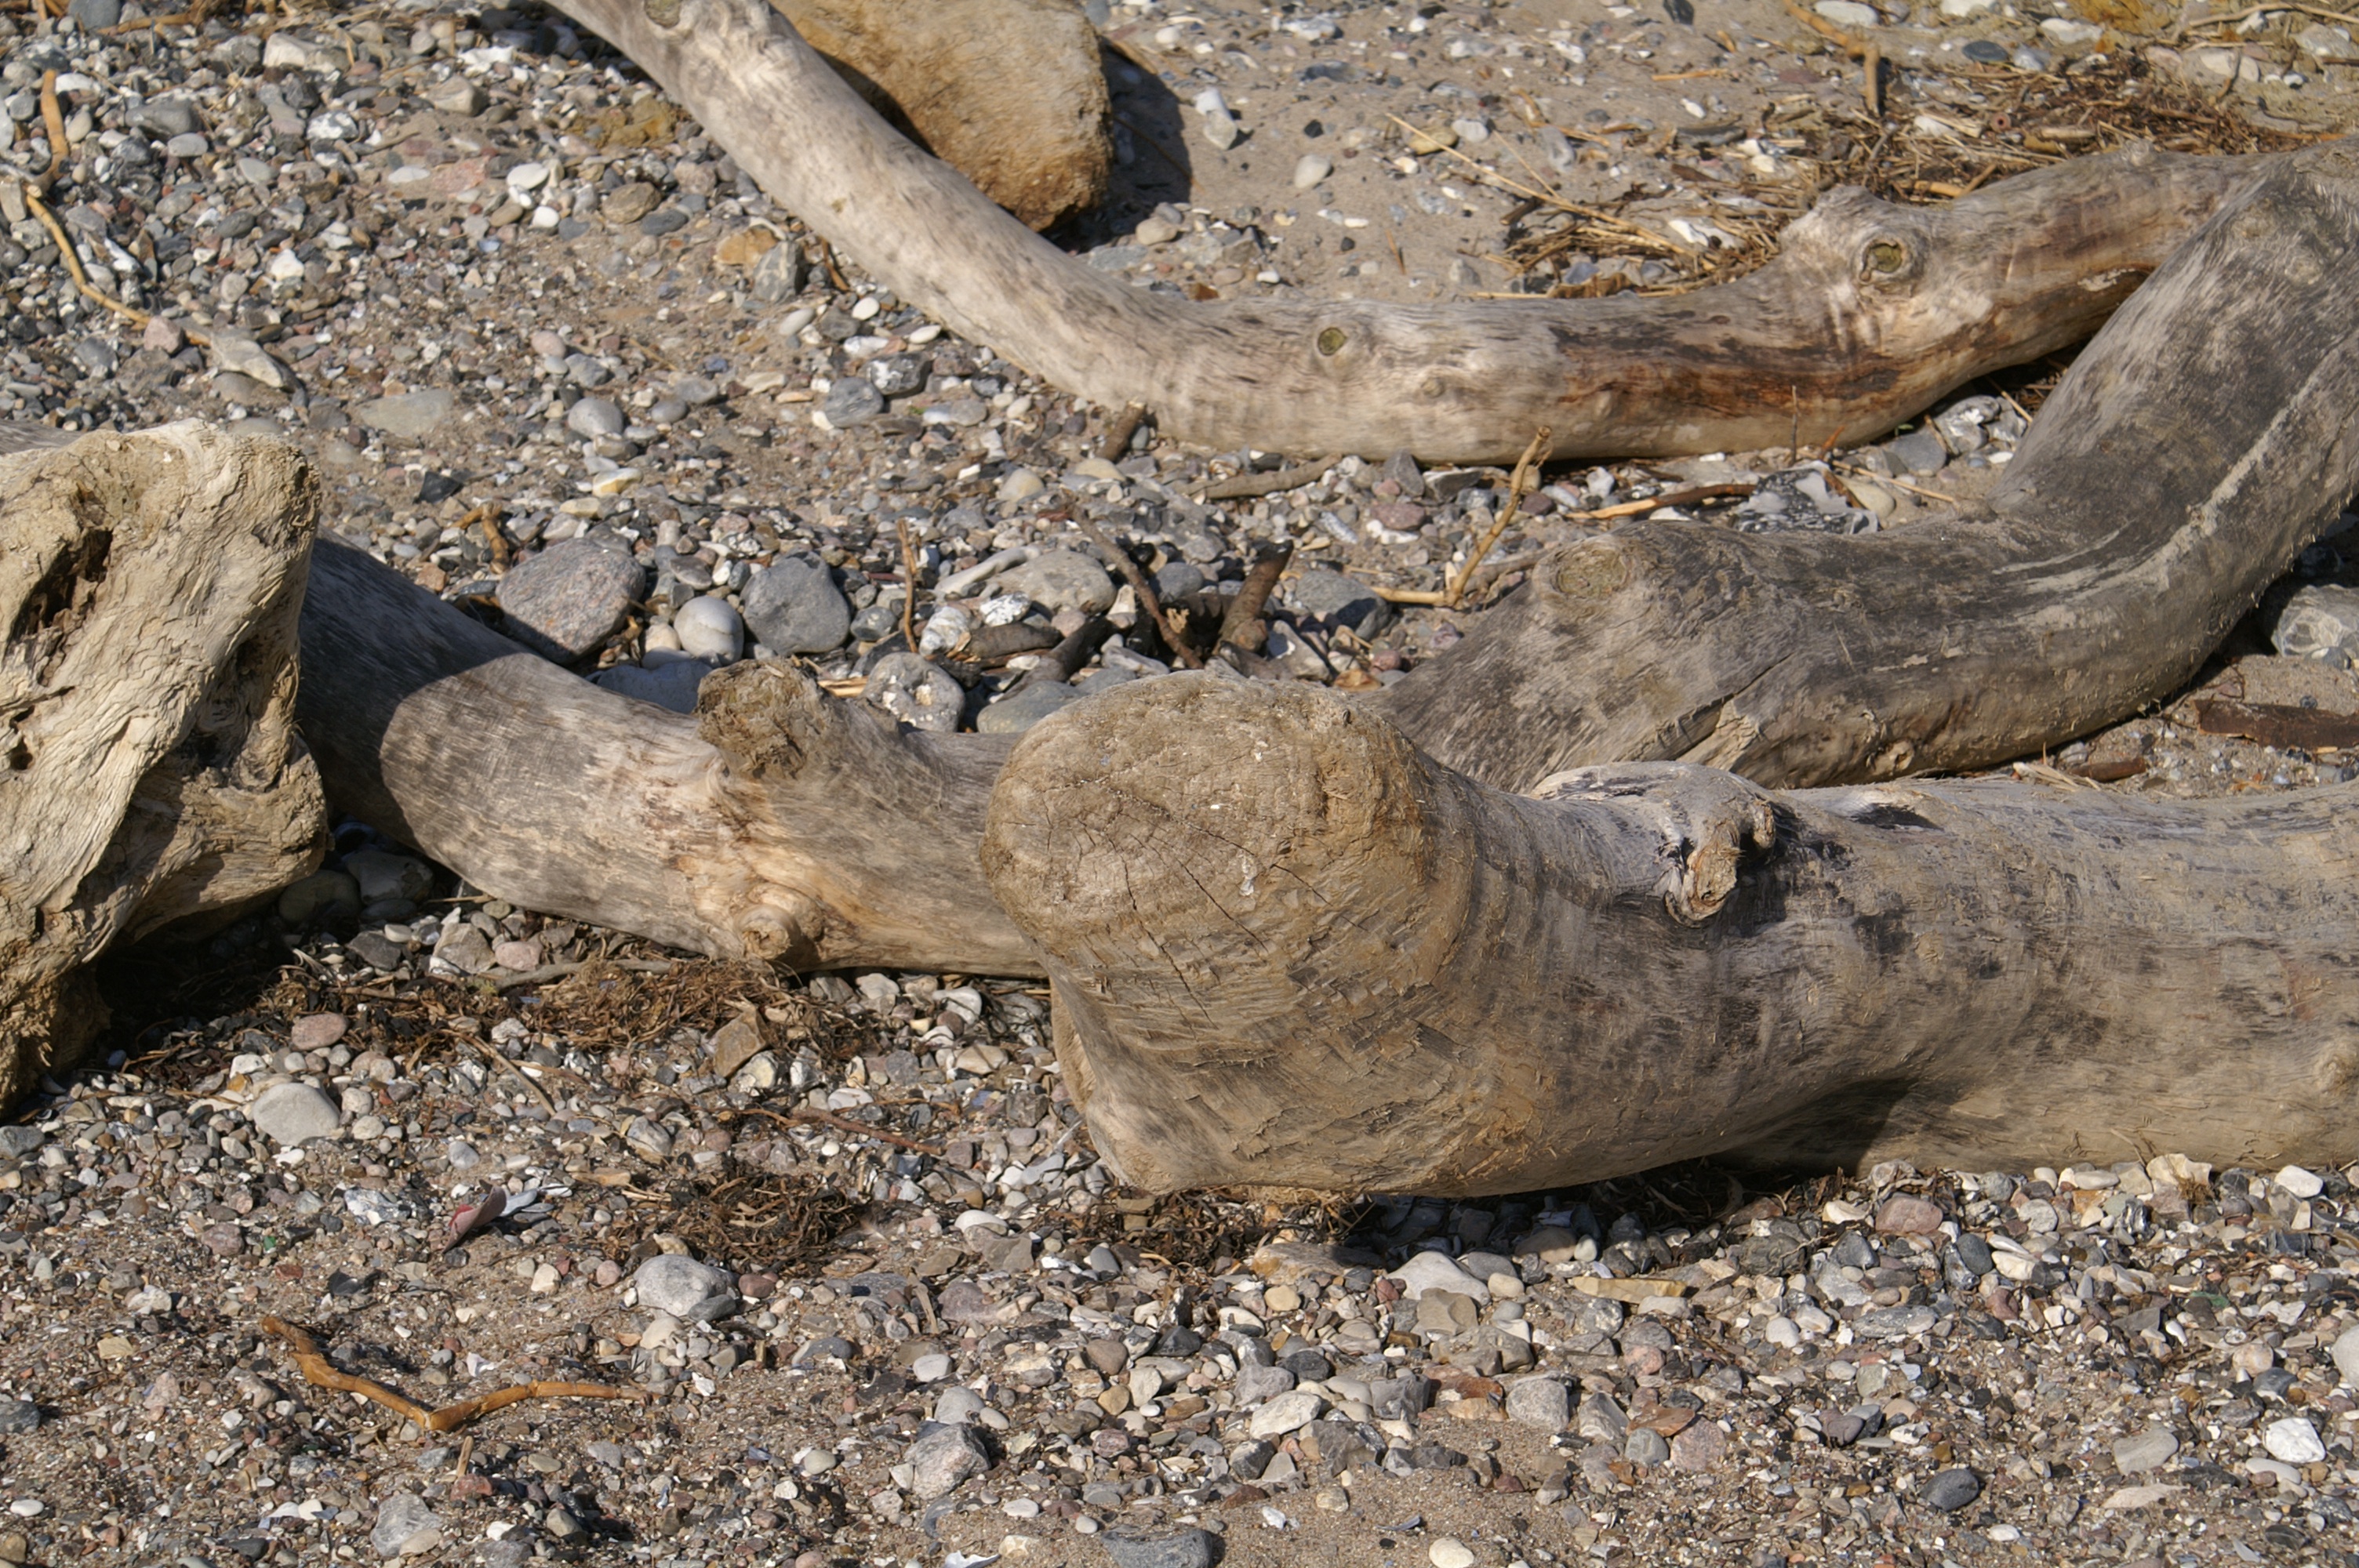
beach, driftwood, sea, coast, tree, rock, branch, plant, wood, lake, trunk, old, wildlife, pebble, soil, reptile, fauna, root, stones, bank, geology, baltic sea, drift wood, woody plant